John R. Allen

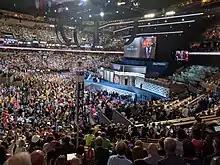
Allen speaking at the 2016 Democratic National Convention

Allen was a featured speaker at the 2016 Democratic National Convention in Philadelphia on July 27, 2016, on the topic of national security, and was later revealed to be on Clinton's list of possible picks for vice president. He criticized Republican nominee Donald Trump and endorsed Hillary Clinton for president.